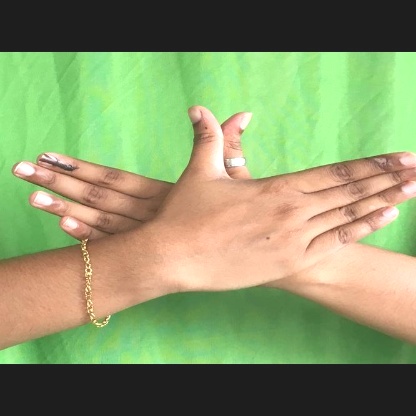
Mudra: Garuda